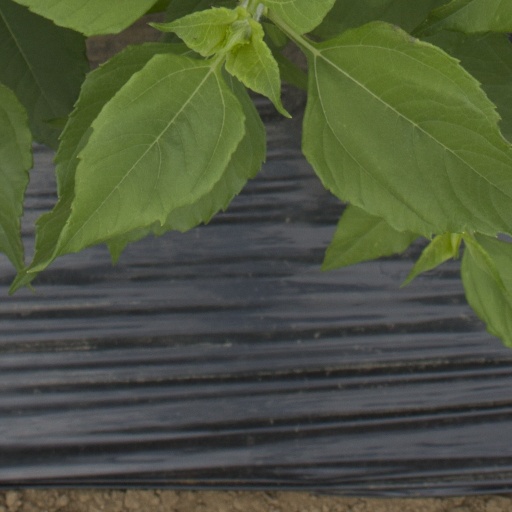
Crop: Jerusalem artichoke